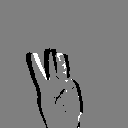
ASL letter: w